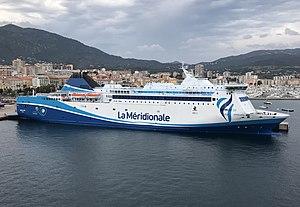
Le navire mixte Girolata de la Méridionale à Ajaccio en juillet 2018.
Le Girolata est un navire mixte appartenant à La Méridionale. Construit en 1994 aux chantiers suédois Shipyard Brucen puis achevé entre décembre 1994 et juin 1995 aux chantiers norvégiens Fosen Mekaniske Verksteder, il portait à l'origine le nom d‘Aretousa. Il débute son service en juillet 1995 sur les lignes de la compagnie grecque Minoan Lines entre la Grèce et l'Italie. Vendu en 2002 à la Compagnie méridionale de navigation, il est mis en service sur les lignes de la délégation de service public entre Marseille et la Corse sous le nom de Girolata, en référence au célèbre hameau touristique de la Corse-du-Sud, sur la commune d'Osani. Son affectation change toutefois fin 2019 en raison de l'éviction de La Méridionale de la DSP transitoire 2019-2021. Il est actuellement employé entre l'Italie continentale et la Sicile sous affrètement par la compagnie italienne Grandi Navi Veloci.
La Corse est une île située en mer Méditerranée et une collectivité territoriale unique française.
La Méridionale est une compagnie privée française de navigation maritime assurant des liaisons régulières entre Marseille, la Corse et la Sardaigne. Fondée en 1931 par les frères Rastit, elle débute son activité dans le transport de marchandises et de produits pétroliers le long des côtes du sud de la France avant d'ouvrir en 1937 ses premières liaisons avec la Corse, toujours en ne transportant que des marchandises.